Catastrophism

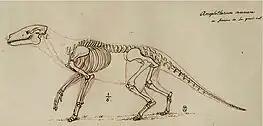
The discoveries of different layers of fossils, such as those containing "Palaeotherium" and "Anoplotherium" (pictured), by Georges Cuvier led him to believe that series of catastrophic events wiped out worlds before the modern one.

In geology, catastrophism is the theory that the Earth has largely been shaped by sudden, short-lived, violent events, possibly worldwide in scope.